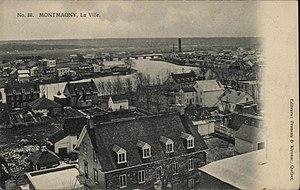
Montmagny est une ville du Québec située dans la MRC de Montmagny dans la région de Chaudière-Appalaches à 56 kilomètres à l'Est de Lévis.